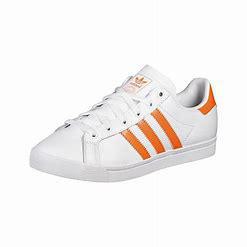
Brand: Adidas
Model: Coast Star